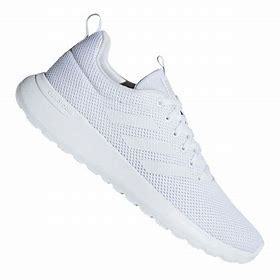
Brand: Adidas
Model: Lite Racer CLN